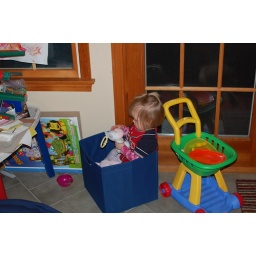
Hanging out in the stuffed animal box